Ignacio Hernando de Larramendi y Montiano

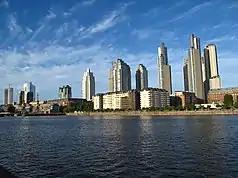
Buenos Aires business centre

Larramendi remained active in the Carlist structures and took part in their public initiatives. During the 1957 annual Carlist Montejurra gathering, he was among party pundits when they introduced an heir to the throne, Don Carlos Hugo. He remained somewhat skeptical and anxious that the prince might be tempted to pursue a collaborationist line; the same year Larramendi was vital fomenting dissent in the Madrid AET organization, which deposed its leader and key Don Carlos Hugo promoter, Ramón Massó, as the one who compromised Traditionalist identity and advocated rapprochement with the regime.